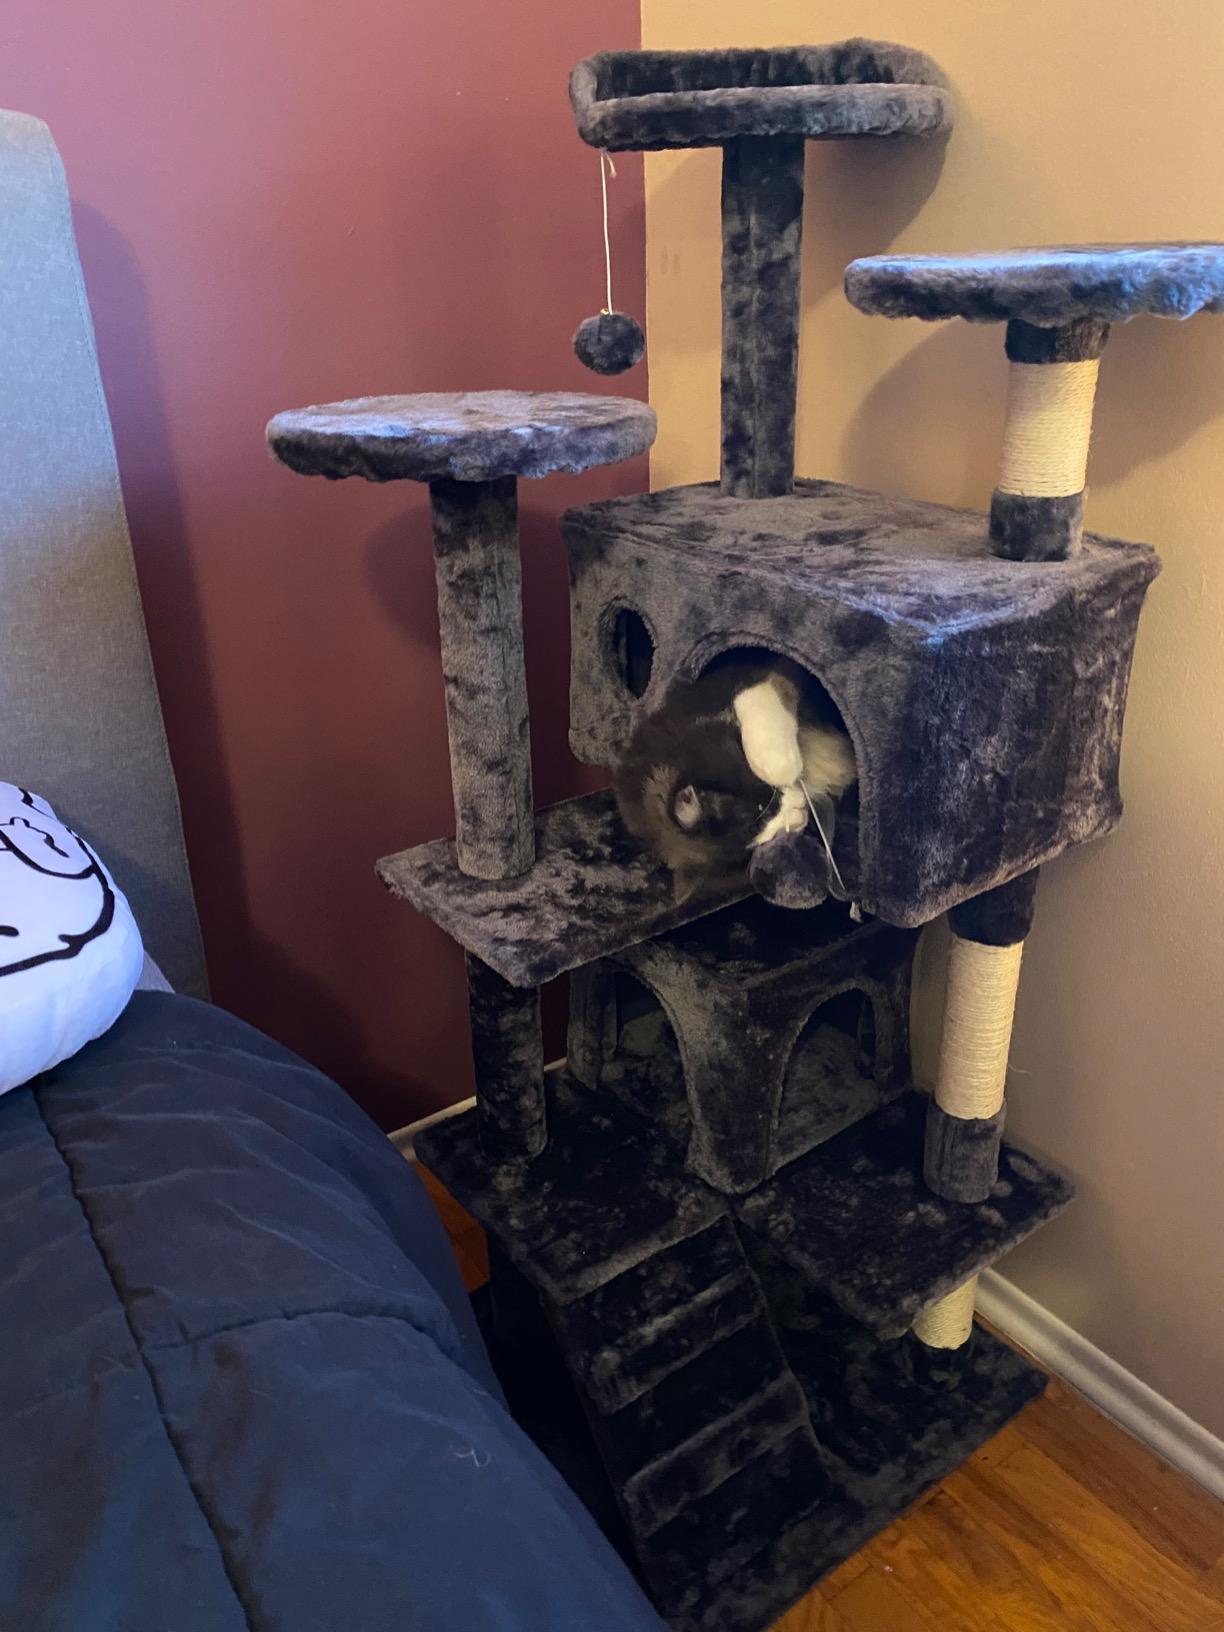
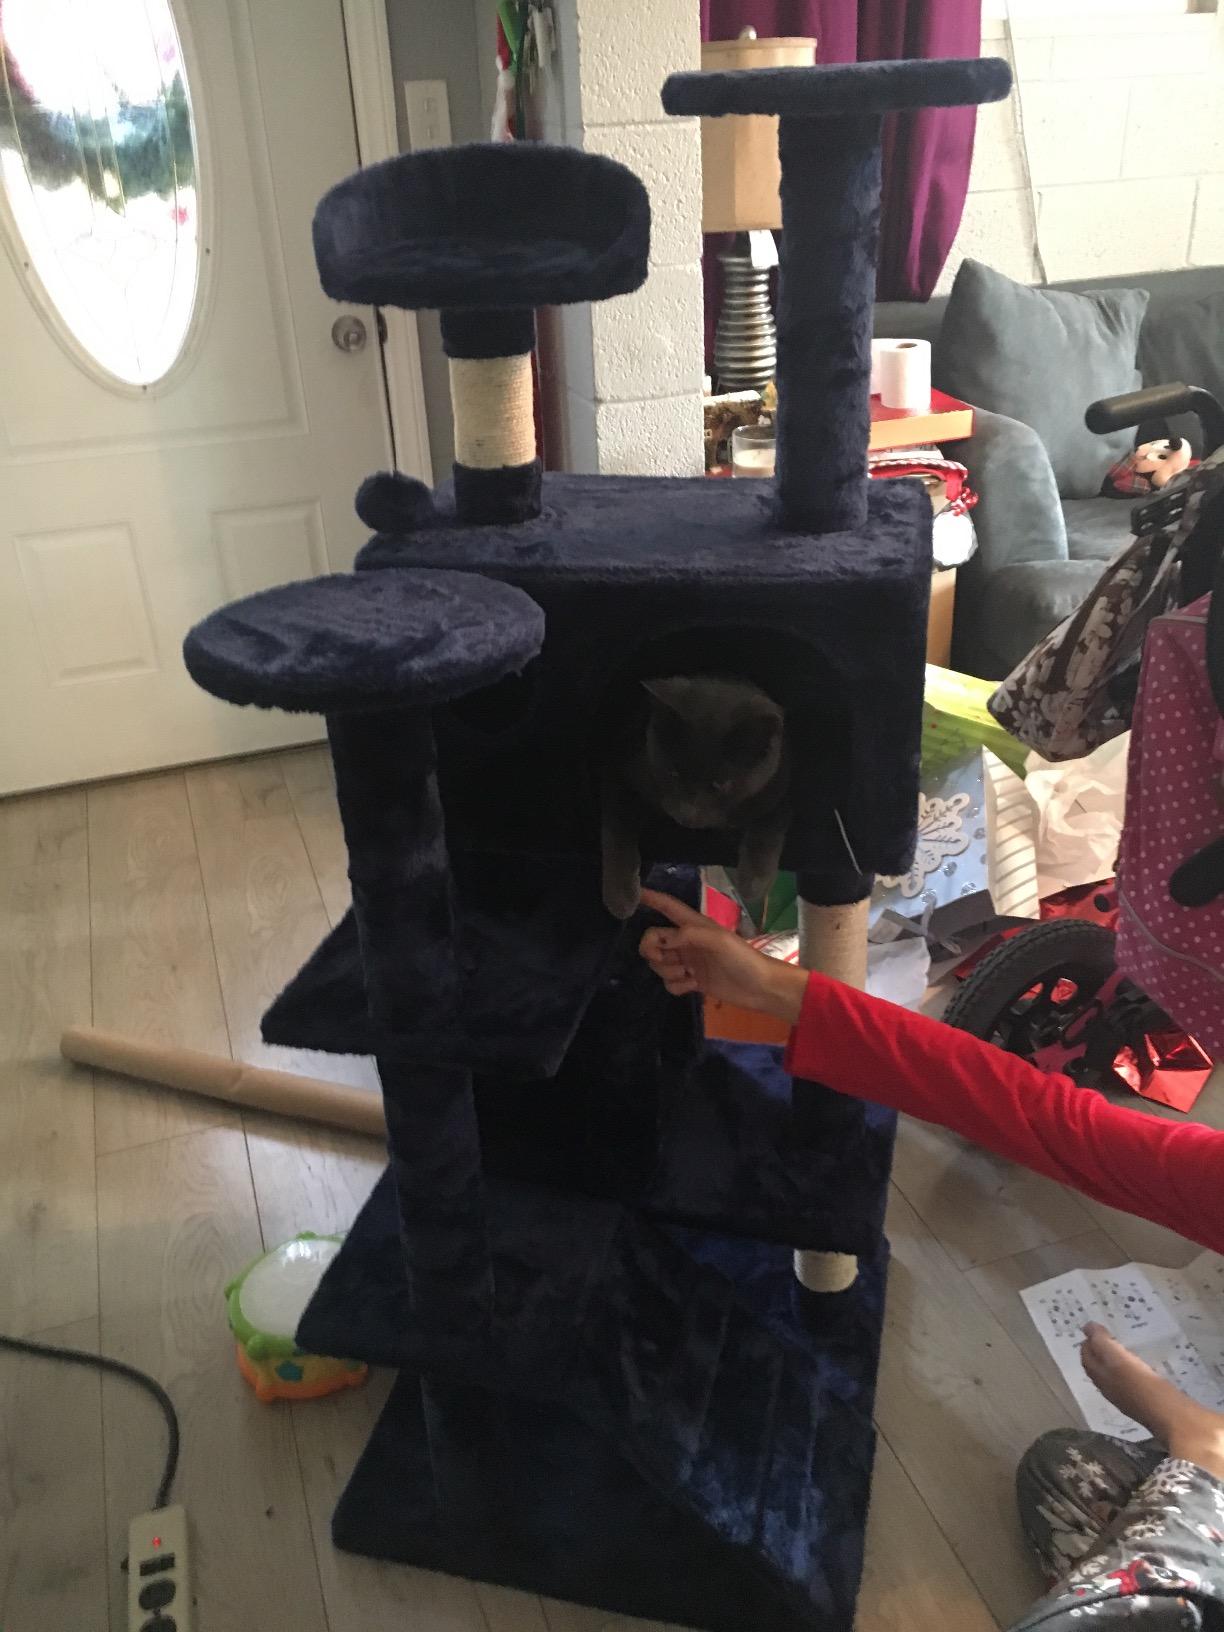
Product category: items_cat tree
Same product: no